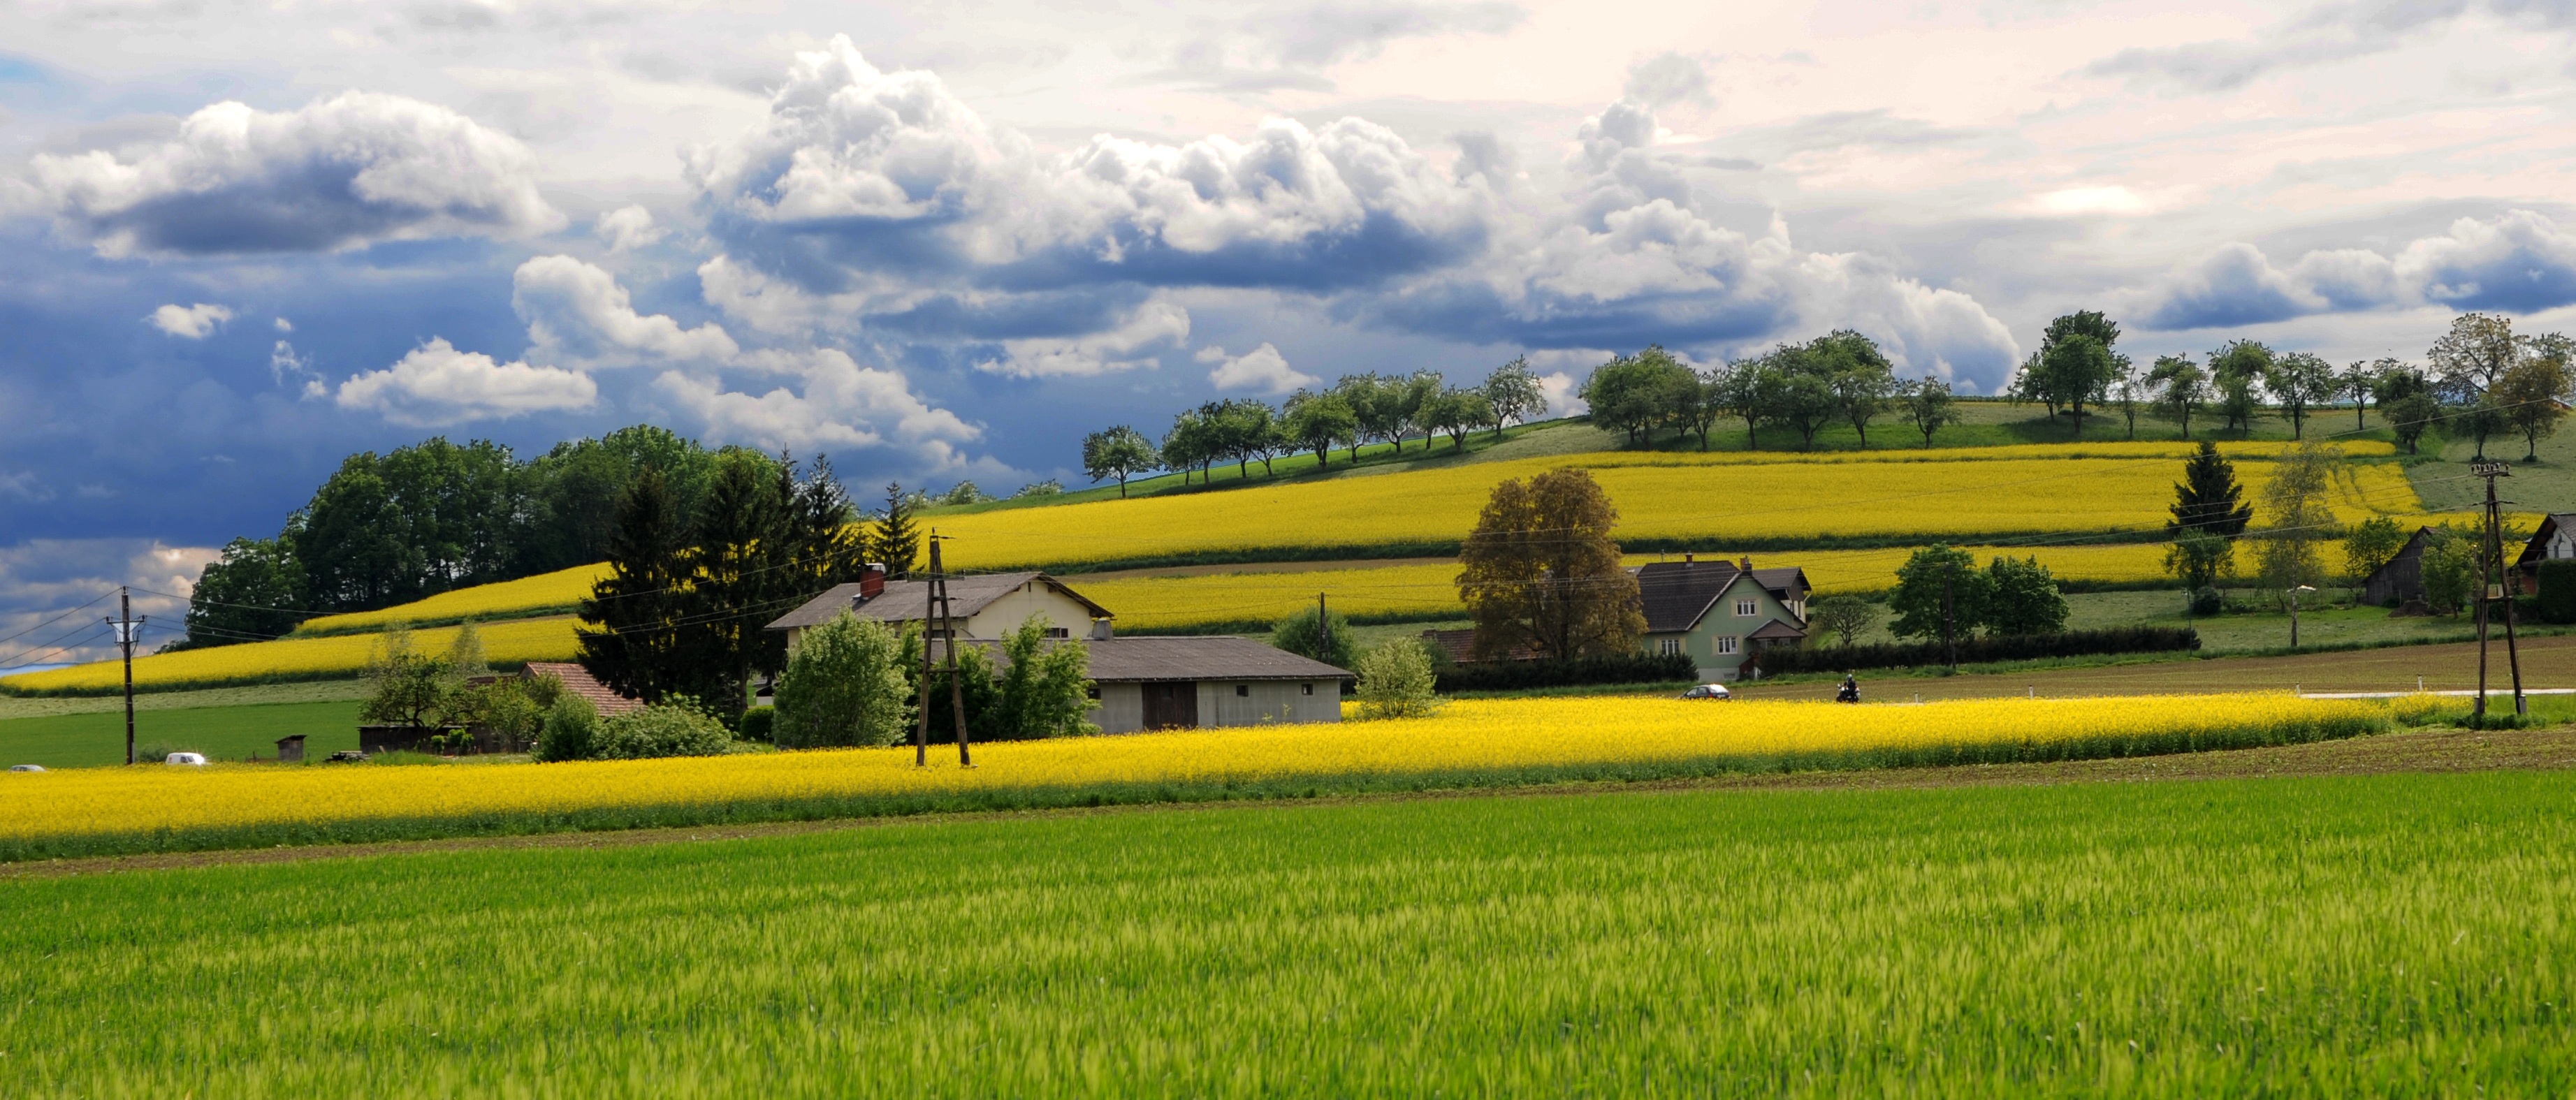
landscape, nature, grass, sky, field, farm, lawn, meadow, prairie, hill, view, panorama, transport, crop, pasture, agriculture, plain, rapeseed, austria, clouds, fields, grassland, outlook, styria, rural area, paddy field, grass family